Daniel Ewing

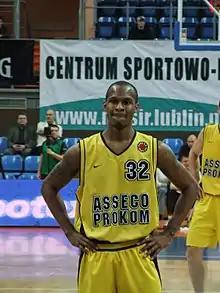
Ewing with Asseco Prokom in 2009

George Daniel Ewing Jr. (born March 26, 1983) is an American former professional basketball player. He currently works as a scout for the Los Angeles Lakers.